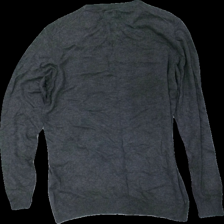
View: back
Type: Sweater
Category: Men
Brand: Not in the list
Brand text on label: N:DL
Colors: Grey
Material: ?
Cut: Regular
Size: M
Season: All
Damage location: top center
Damage 2 location: top center
Price range: 50-100
Recommended usage: Reuse
Description: grå pull over